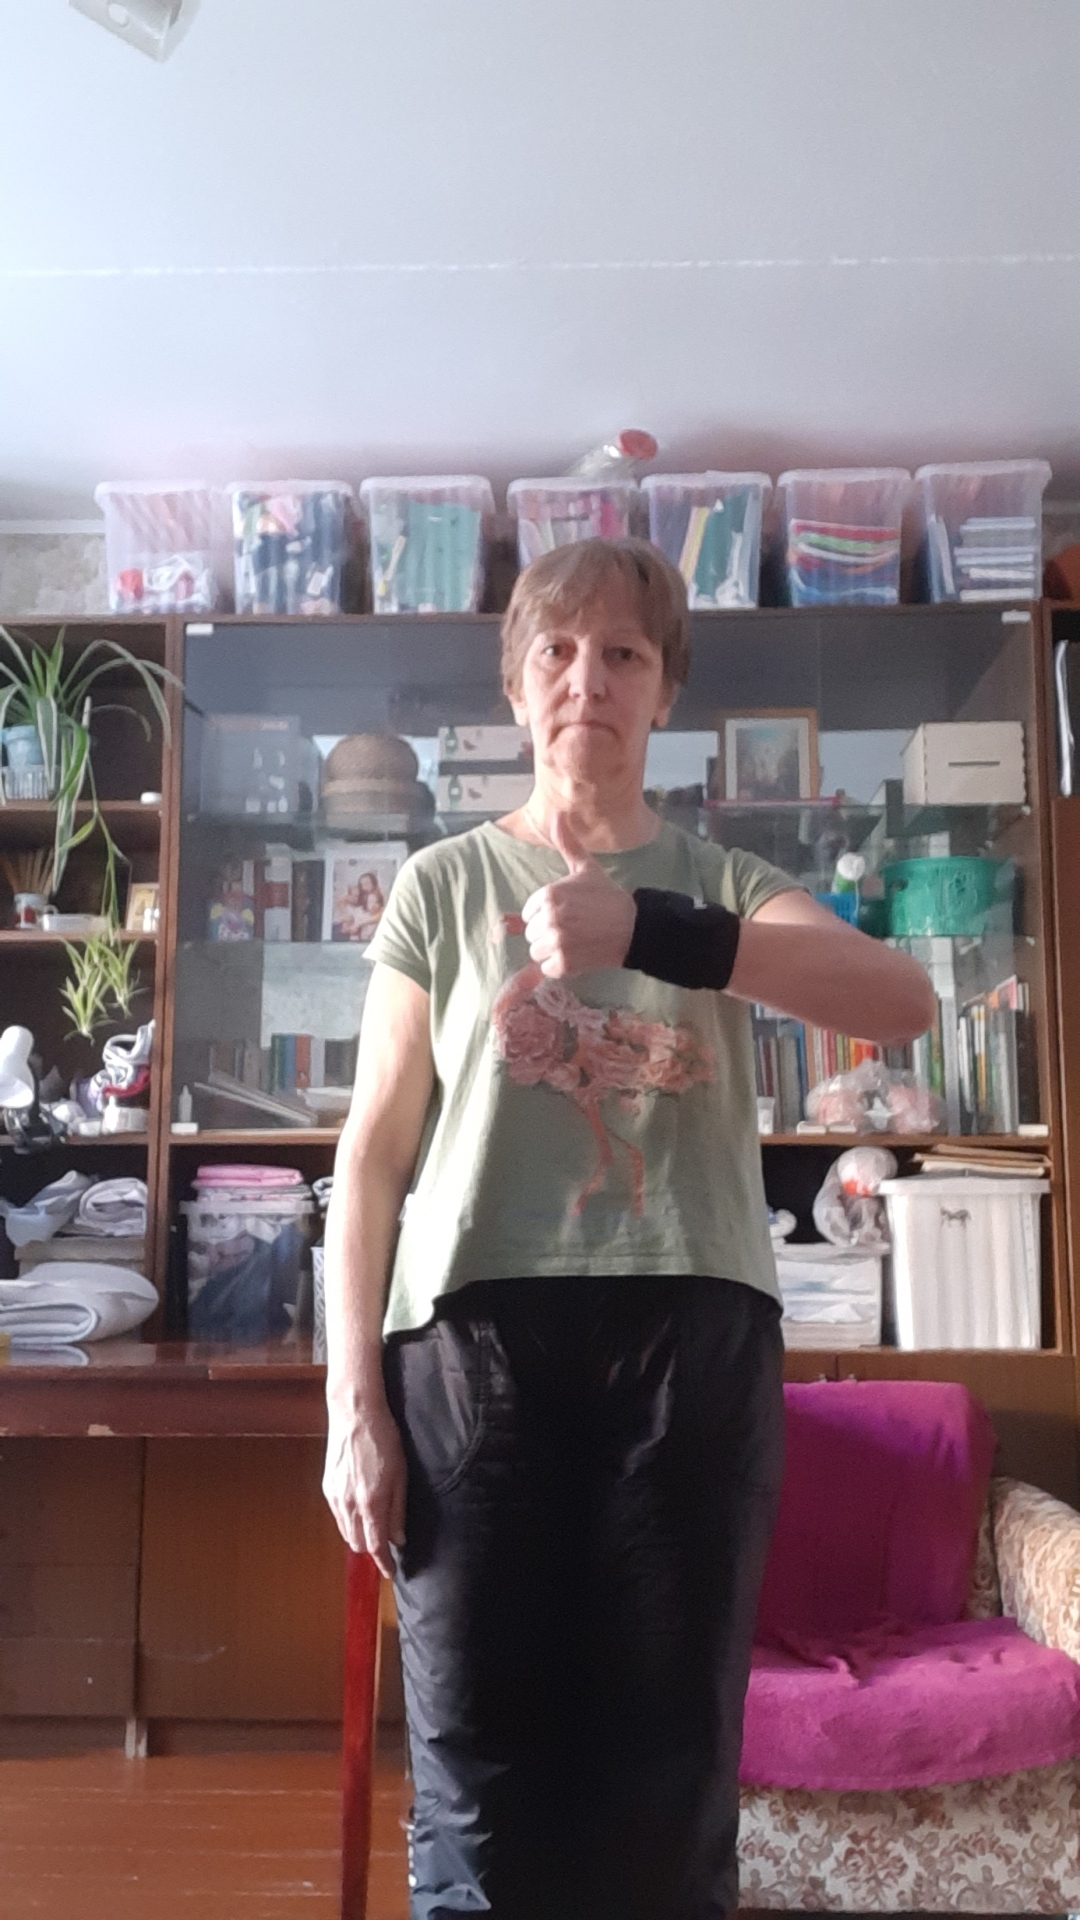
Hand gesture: like